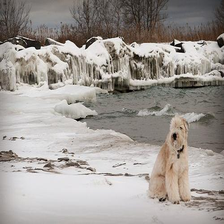
Species: dog
Breed: wheaten terrier